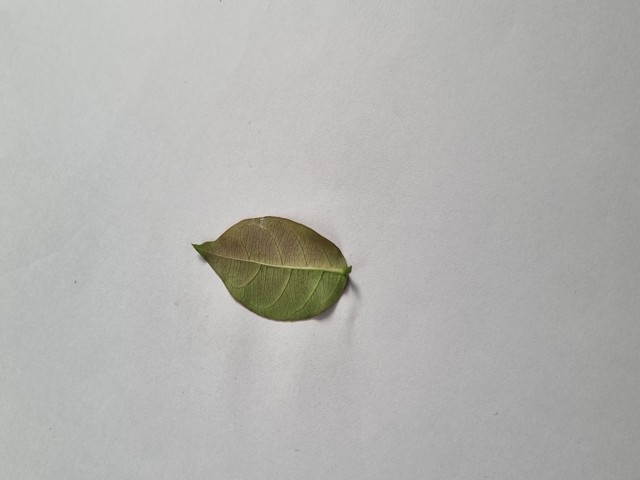
Plant: anantamul